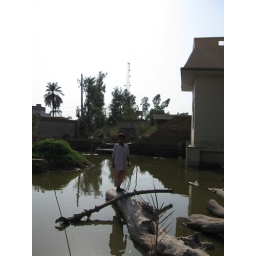
A child plays in a home destroyed by the raging flood water in Daira Din Panah